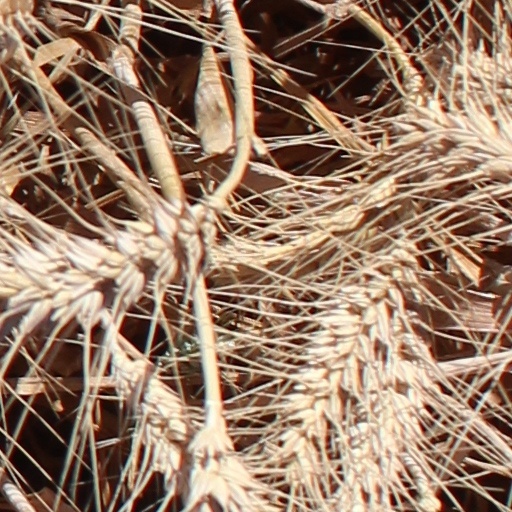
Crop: wheat